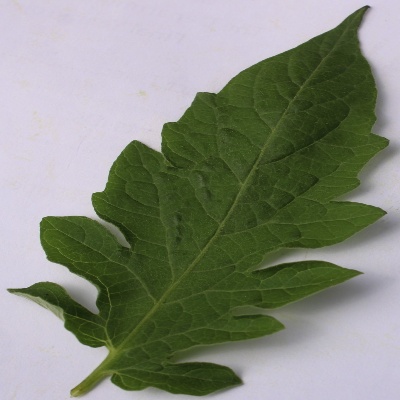
Crop: Tomato
Condition: healthy